Monarch Airlines

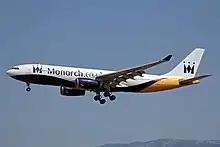
Monarch used to operate two Airbus A330-200s until it ceased long-haul operations in April 2015.

During 2002, Monarch retired the sole McDonnell Douglas DC-10 from service and donated it to the Manchester Airport Aviation Viewing Park. That same year, Monarch also unveiled a brand-new livery – the airline's fourth. Also, the company rebranded its Monarch Crown Service scheduled division as "Monarch Scheduled". Monarch Scheduled continued to offer a full-service product, including free catering, bar service, hot towels, newspapers and in-flight entertainment (IFE).